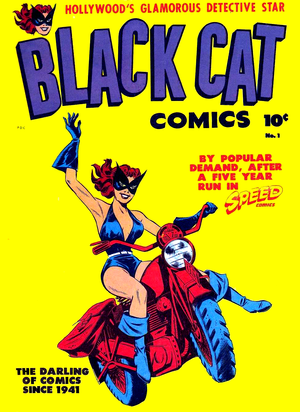
Harvey Comics est une maison d'édition américaine de comic books fondée en 1941 par Alfred Harvey. Tout d'abord, elle ne se différencie pas des autres éditeurs et suit les modes du moment. Les années 1950 permettent à la société de se démarquer. Dans un premier temps, elle édite au format comic book des comic strips à succès, comme Joe Palooka ou Blondie et surtout, en 1951, Alfred Harvey signe un accord avec Famous Studios pour publier des adaptations des personnages de leurs dessins animés. Cet accord amène le succès des comics, qui se vendent souvent à plus d'un million d'exemplaires comme ceux de Casper le gentil fantôme ou de Richie Rich. Pour mieux assurer ses revenus, Harvey Comics rachète en 1959 les droits complets sur les personnages. De plus, des séries animées sont présentes régulièrement sur les écrans. Cependant, à partir de la seconde partie des années 1970, les ventes diminuent progressivement et, en 1982, la société cesse toute publication. Une relance est tentée en 1986 mais sans succès. La société est alors rachetée puis elle revient au début des années 1990, sans plus de réussite. Elle disparaît définitivement en 1994.
Joe Simon, né le 11 octobre 1913 et mort le 14 décembre 2011 à l'âge de 98 ans, est un dessinateur, éditeur et auteur de comics américain.
Black Cat est un personnage de fiction créée par l'auteur de bande dessinée américain Al Gabriele et dont les aventures ont été publiées de 1941 à 1951 par Harvey Comics.